Cadereyta Jiménez massacre

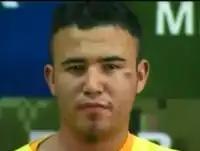
Elizondo Ramírez ("El Loco"), the perpetrator of the massacre

After the discovery of the 49 corpses, the Mexican military implemented "Operation Rastrillo" to coordinate the regional commanders in the states bordering Nuevo León to seal and prevent the movement of offenders into other areas of the region. In Guadalupe, Nuevo León on 18 May 2012, the operation led to the capture of Jesús Daniel Elizondo Ramírez, nicknamed "El Loco" (English: "The Crazy One"), a member of the Los Zetas. "El Loco" was the leader of an important cell within the Los Zetas that was responsible for the massacre. According to the authorities, "El Loco" joined group of hitmen in 2008 that was looking to expand the presence of Los Zetas in Guatemala; during his time in Guatemala, he engaged in many armed confrontations with local drug traffickers, including one that killed Juan José León Ardón alias "El Juancho", one of the country's most-wanted drug lords. He is also responsible for several kidnappings and assassinations in Cadereyta, along with the murder of the Secretary of Social Development of the state. The Mexican authorities confirmed on 21 May 2012 that Daniel Elizondo "El Loco" was given orders by Heriberto Lazcano and Miguel Treviño Morales to carry out the massacre in Cadereyta to "cause confusion" among the population and the authorities. Elizondo, however, disobeyed the orders of his leaders and dumped the bodies in the Mexican Federal Highway 40 instead of dumping them in Cadereyta's main public square, where it was previously planned. The bodies were transported from Los Herrera to Cadereyta, two municipalities between the city of Monterrey and the Rio Grande, and then dumped on the highway by Elizondo and 30 other gunmen.